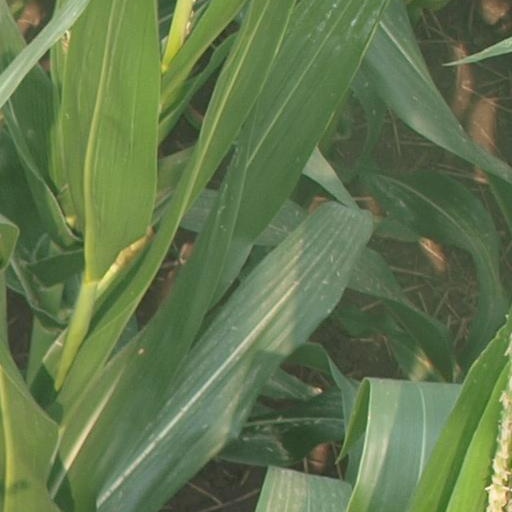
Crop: maize; corn